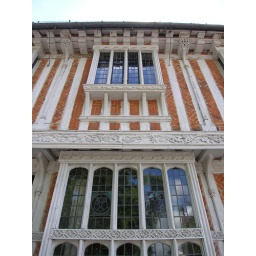
Paycocke's: ground and first floor oriels recreated by Ernest Beckwith in the 1900s